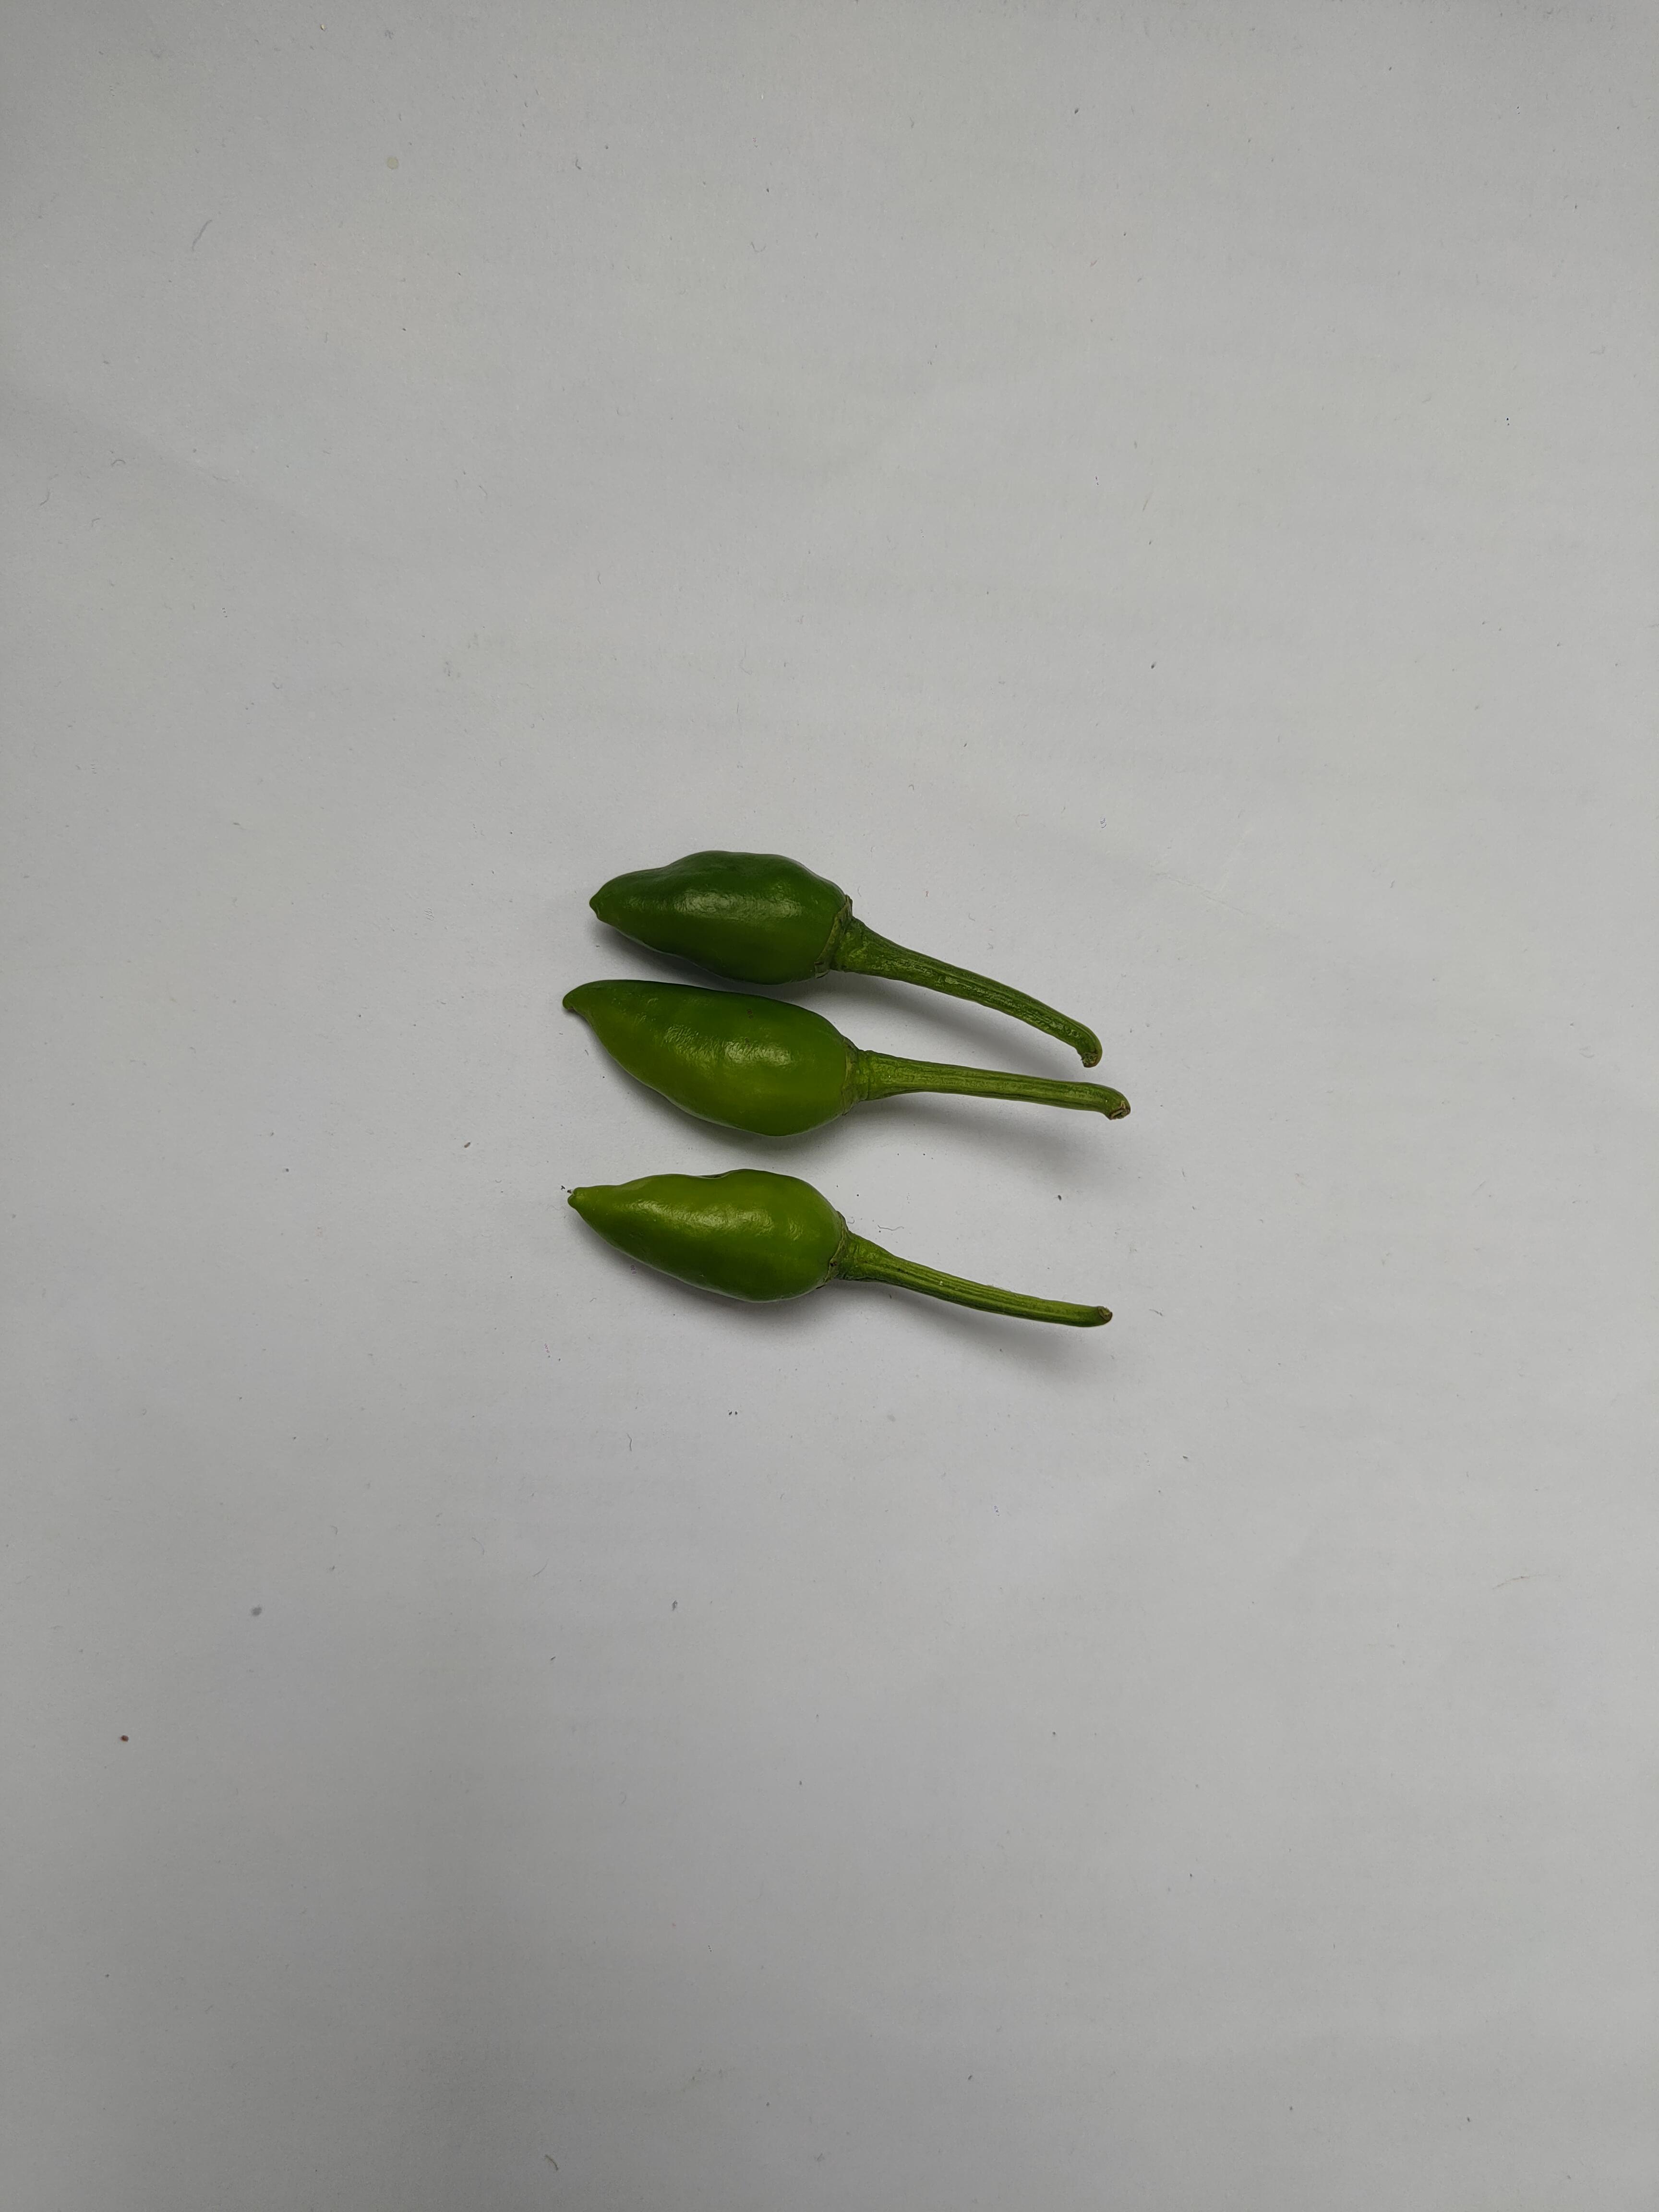
Label: Green Chili